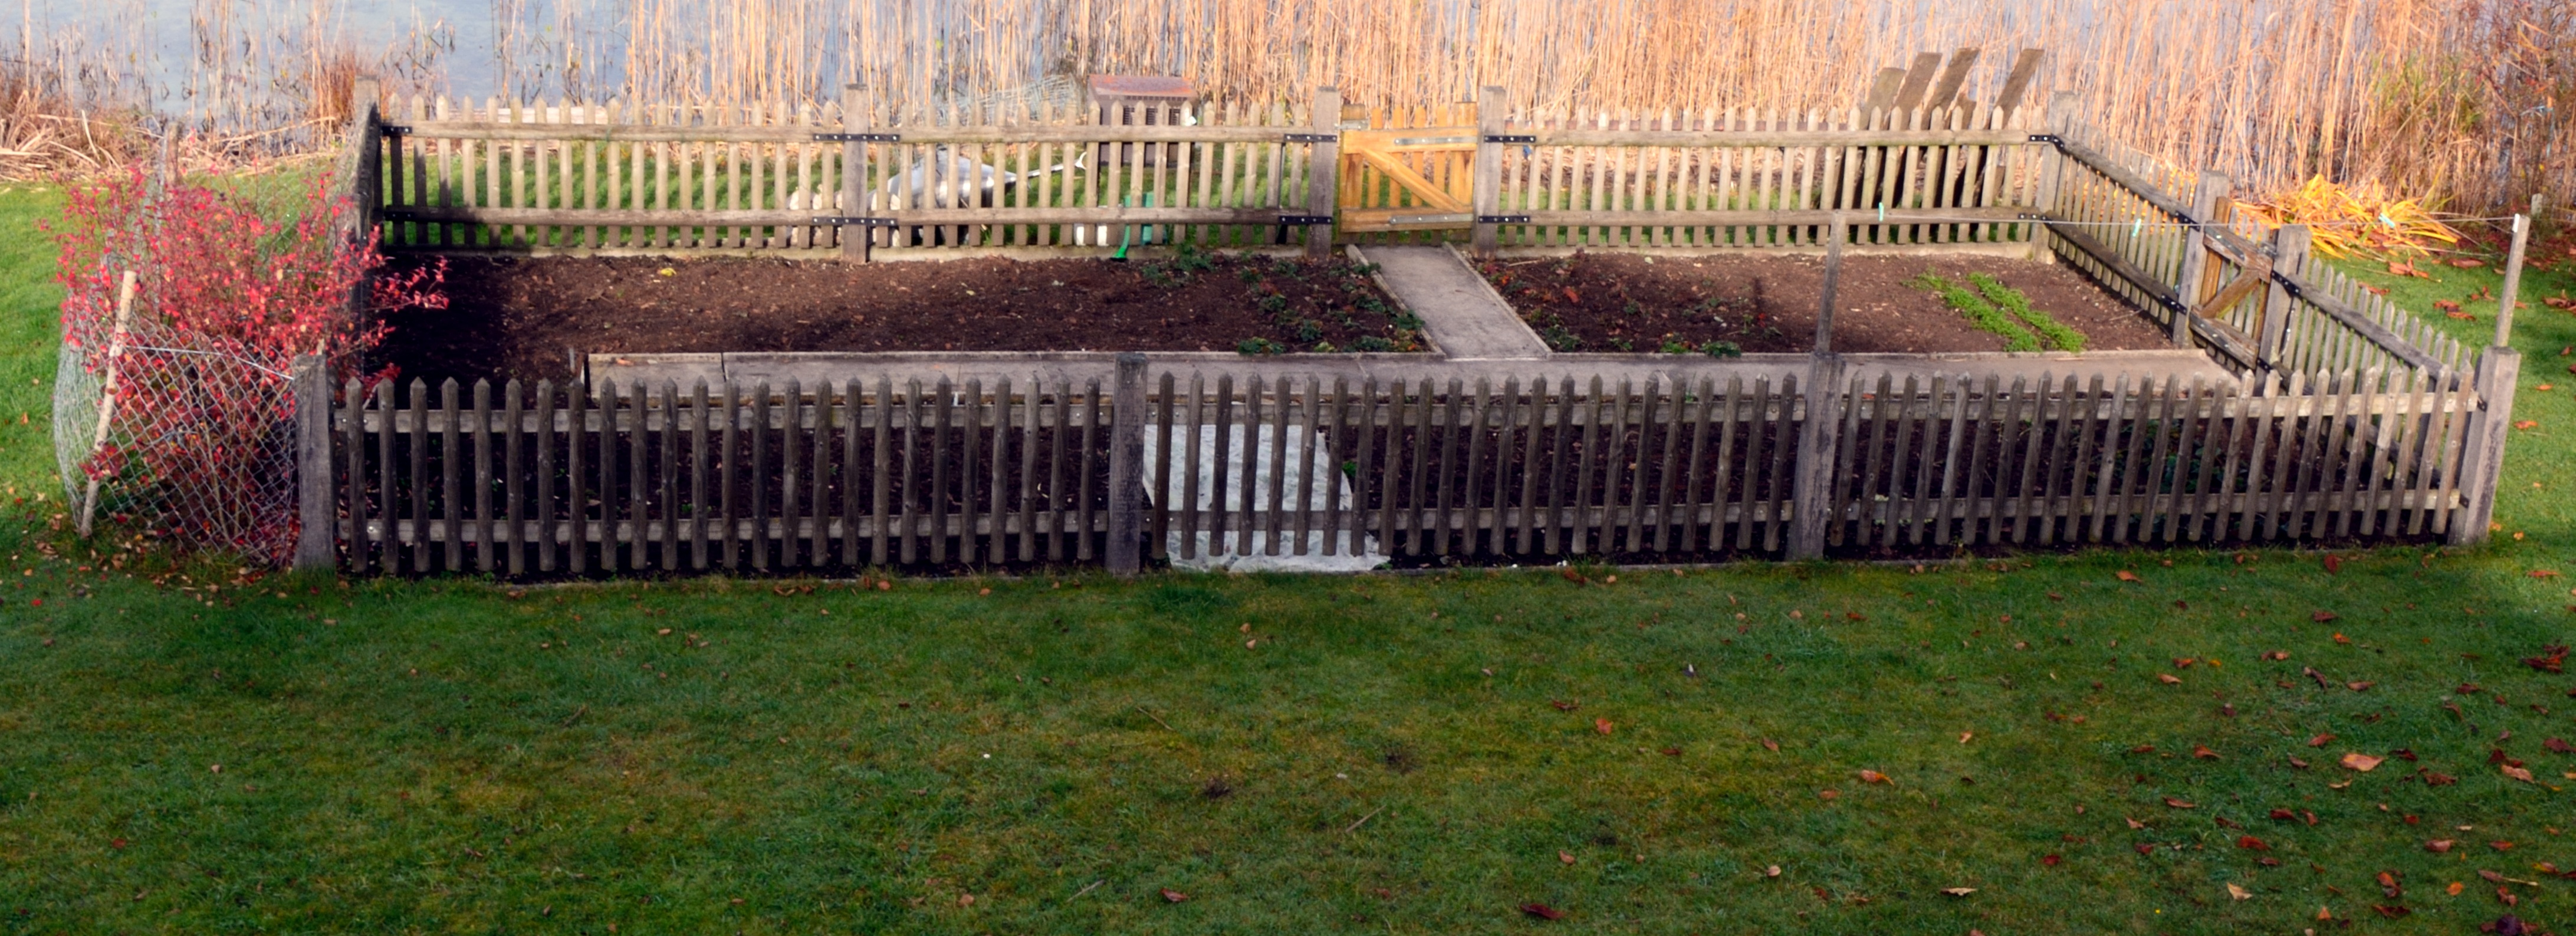
grass, fence, plant, lawn, wall, fencing, backyard, garden, picket fence, bed, shrub, will, yard, fenced, demarcation, allotment, home garden, outdoor structure, home fencing, family garden